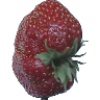
Label: strawberry_wedge